Coldeportes Zenú

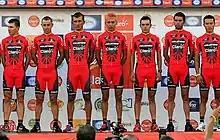

Coldeportes Zenú was a Colombian UCI Continental cycling team founded in 2012.